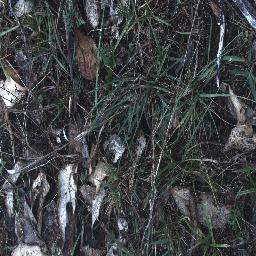
Label: negative